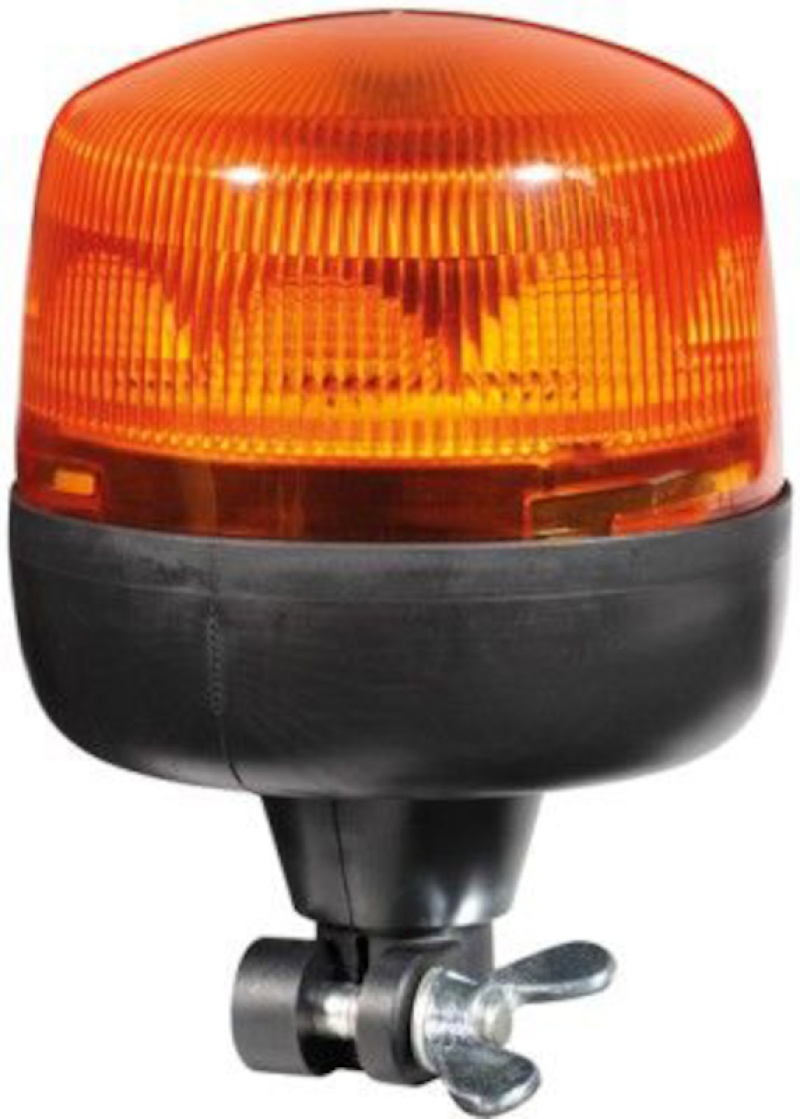
Hella Led Lamp 12/24V Amber Flex Mounting 2Rl
HELLA Beacons. Play it safe - with beacons from HELLA. Whenever a special visual warning of dangerous situations is needed, beacons are the answer. This is by far not only the case for rescue operations, but also applies to work operations with large, heavy and/or slow-moving vehicles, such as combine harvesters or heavy goods vehicles. HELLA beacons have a strong warning effect and thus signal to other road users: Attention, please be considerate - work is being done around the vehicle. In this way, our beacons make a strong contribution to greater safety. A safety that is achieved, among other things, by the optimal Light bundling and distribution, the resulting long Range as well as the high luminous intensity of the LED technology used. HELLA beacons are also characterized by outstanding quality in terms of workmanship and stability - the long service life proves it. Don't leave safety to chance - put your trust in HELLA's beacons.
Brand: Hella
Category: Vehicles & Parts > Vehicle Parts & Accessories > Vehicle Safety & Security > Vehicle Safety Equipment > Emergency Road Flares